Malyavan

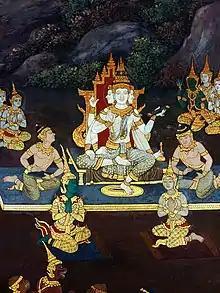
Thai art of Thao Mali Warat (Malyavan) presiding over in judgment in Ramakien. Wat Phra Kaew, Bangkok.

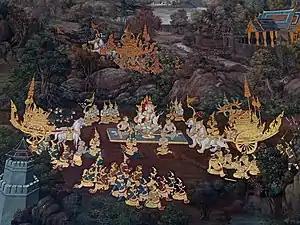
Malyavan's judgement, illustrated in a scene from the Ramakien

Malyavan is a character in Hindu mythology, appearing in the epic Ramayana. A rakshasa, he is the son of Sukesha, and the brother of Mālī and Sumālī. He is described to be a major counsellor to the King of Lanka, Ravana, along with also being the latter's maternal grandfather.